New Bullards Bar Reservoir

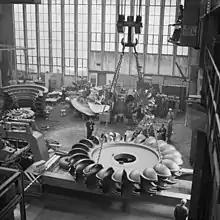
Pelton wheel for New Colgate after production in Switzerland

The reservoir provides water to power two hydroelectric plants, New Colgate Powerhouse and Fish Release Powerhouse. New Colgate Powerhouse is not located at the base of the dam, like most hydroelectric plants. Instead, the diameter New Colgate Tunnel carries the water about 5 miles (8 km) southwest of the dam to the powerhouse. This increases the head, which allows the plant to produce more electricity. The dam's Pelton wheels are the largest ever built and have a combined capacity of 315 MW. Some water is released at the base of the dam so that the streambed is not completely dewatered upstream of the New Colgate Powerhouse tailrace. This water powers the 150 kW Fish Release Powerhouse. In the event of a power outage, this plant can operate the dam's massive spillway gates.